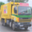
Label: truck